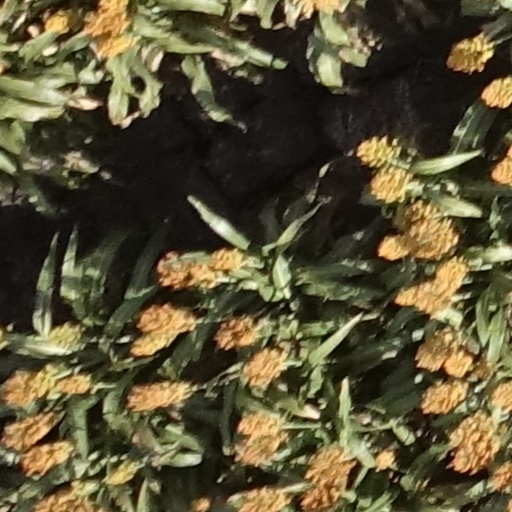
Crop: sorghum